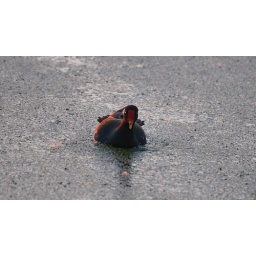
Red beak bird swimming for food in a nice sunset light